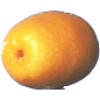
Label: images